Regional Railways

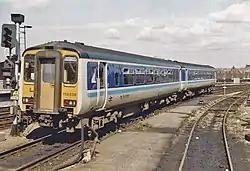
156438 at Bristol Temple Meads, May 1989.

Regional Railways was one of the three passenger sectors of British Rail created in 1982 that existed until 1997, two years after Privatisation of British Rail. The sector was originally called "Provincial".